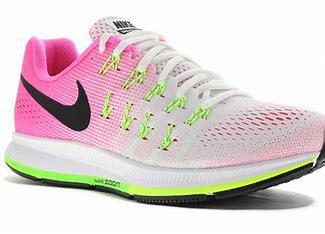
Brand: Nike
Model: Pegasus 41